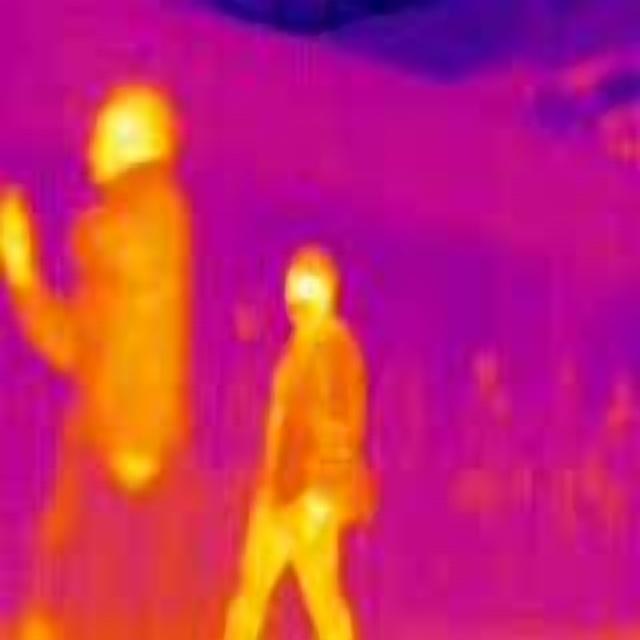
Detected objects:
label: person
label: person